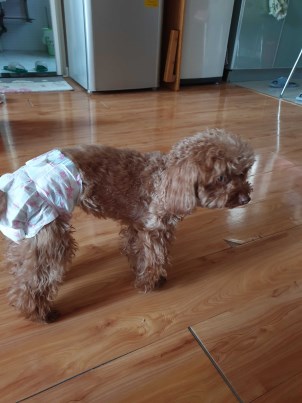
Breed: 7449-n000128-teddy